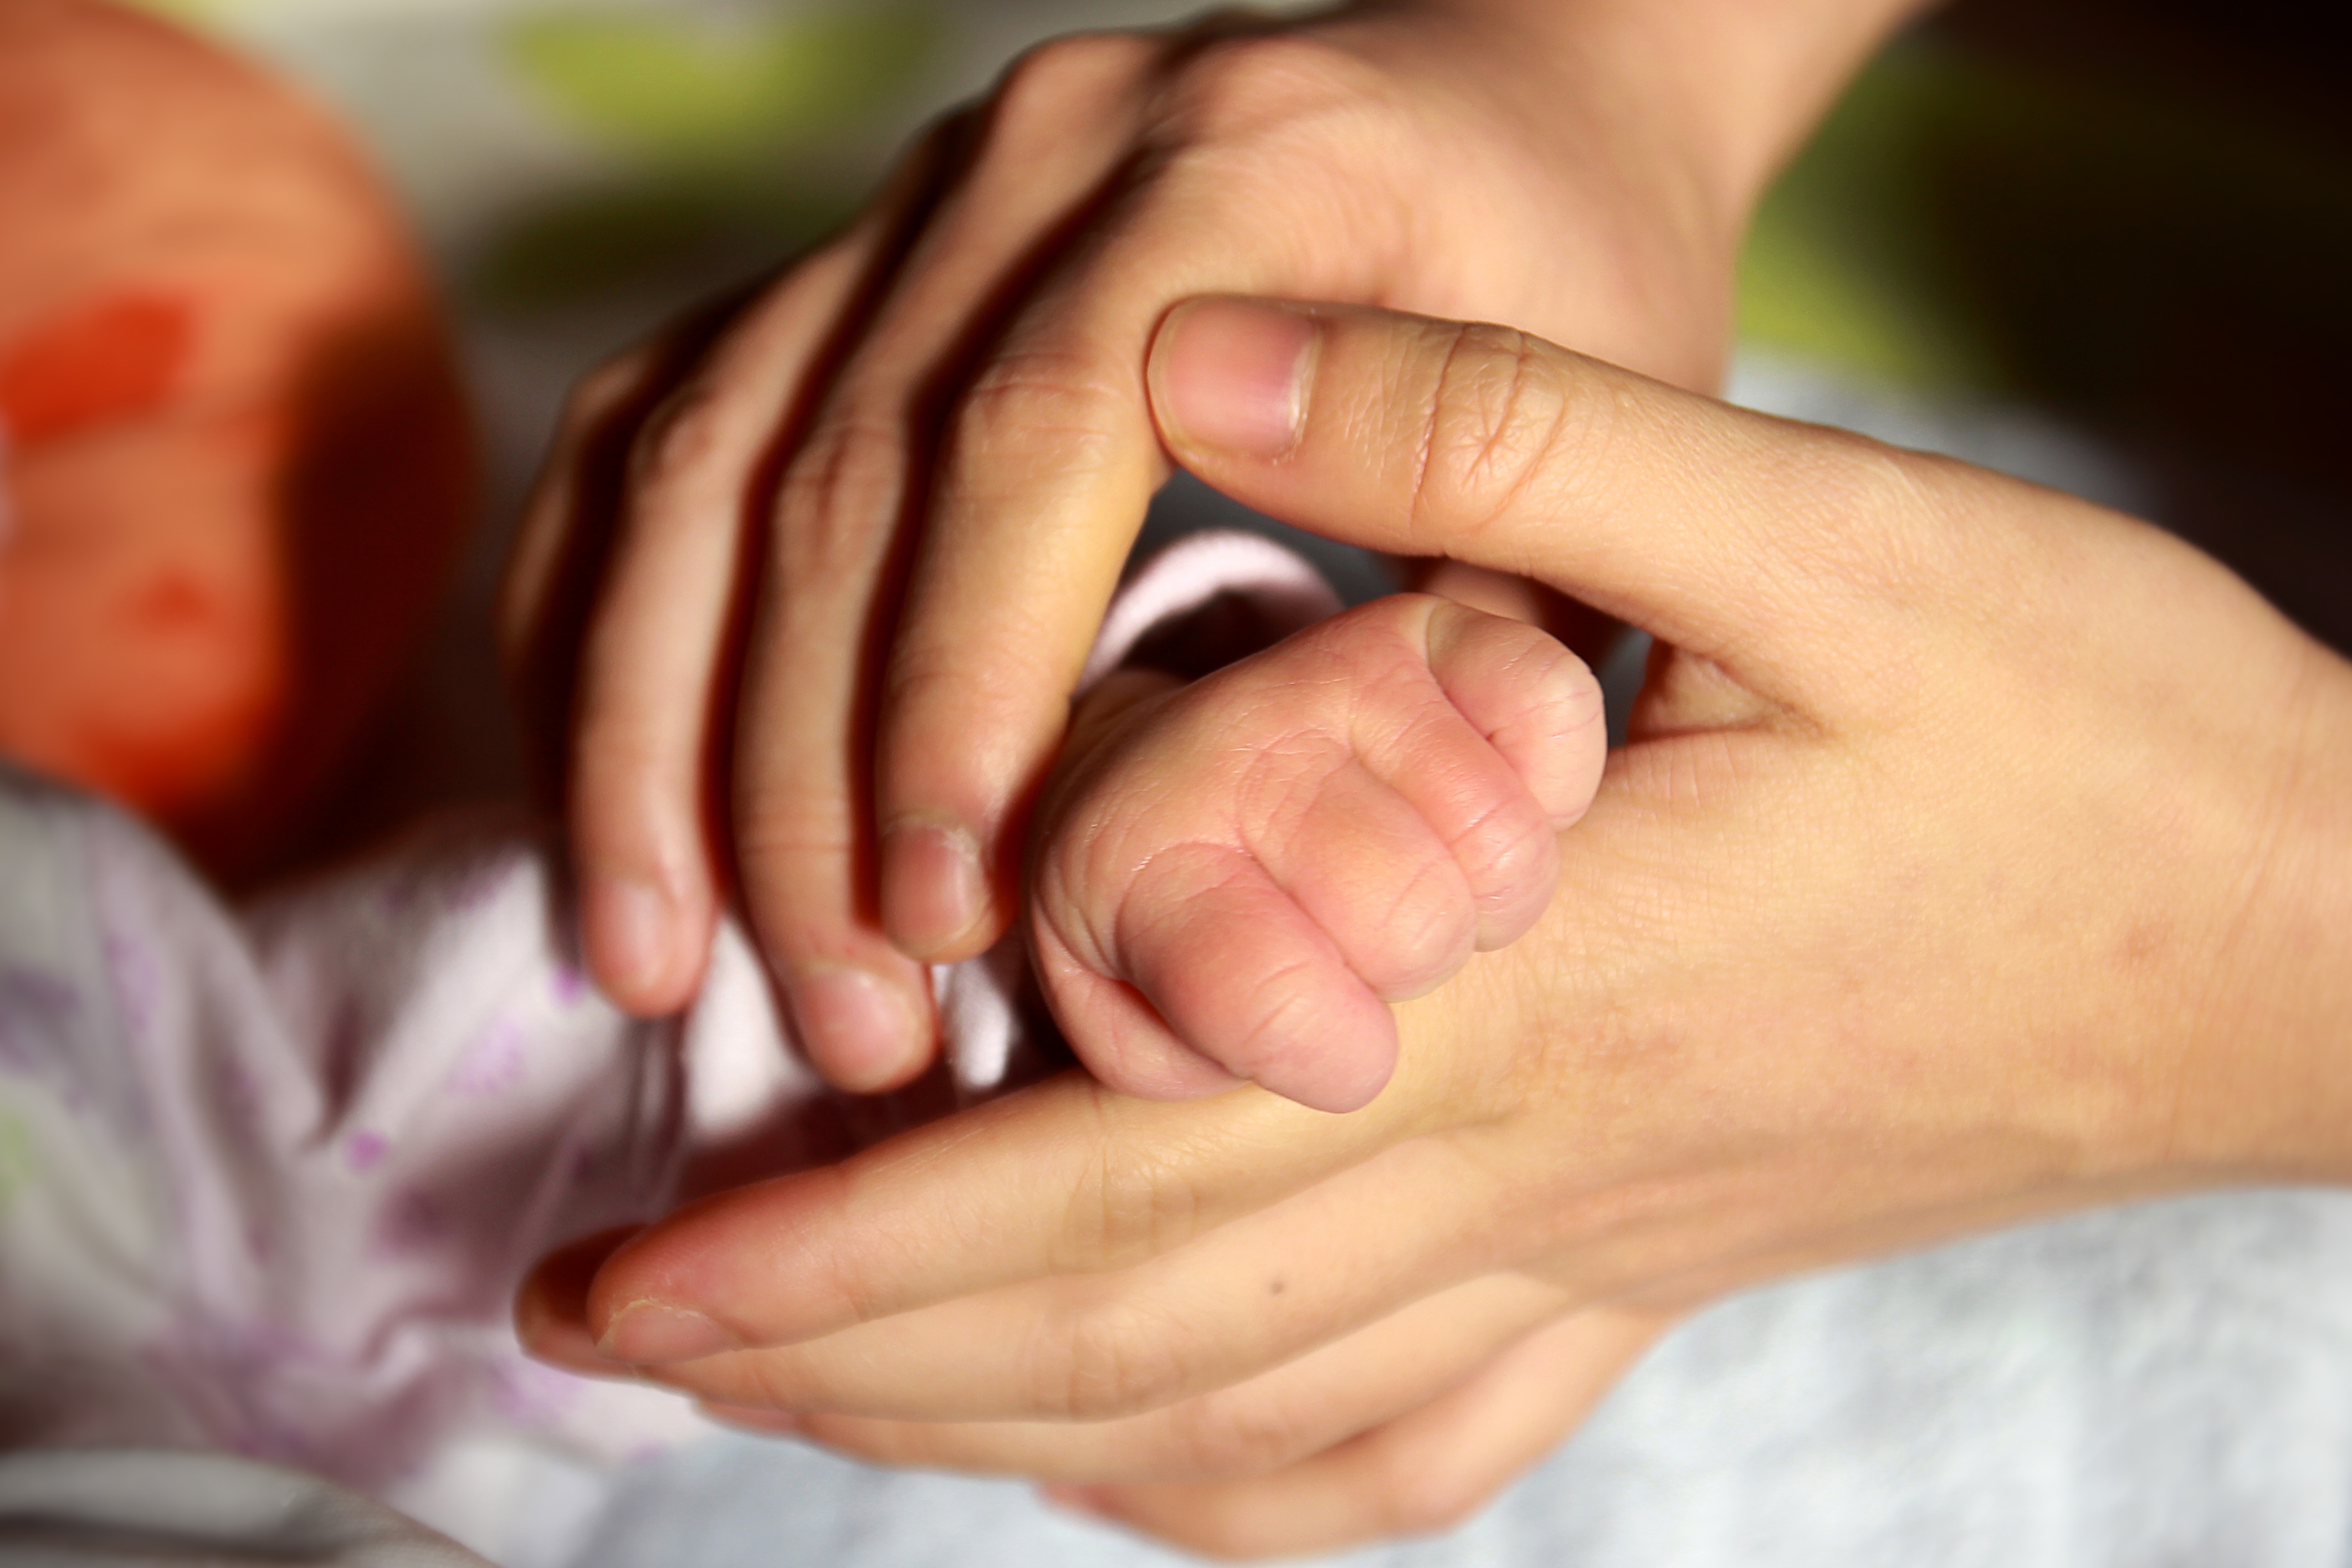
hand, person, leg, love, young, finger, small, child, care, arm, nail, hold, holding, baby, childhood, muscle, parent, mom, motherhood, close up, human body, face, family, mother, infant, newborn, head, skin, organ, tenderness, sense, baby hand